NASA Astronaut Group 8

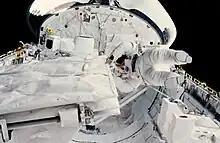
Kathryn Sullivan performs an EVA on STS-41-G

NASA maintained a small fleet of Northrop T-38 Talon jet aircraft at Ellington Field, not far from the JSC. These were used by the astronauts for visiting NASA and contractor installations around the country. They were also used as chase planes for the Space Shuttle, and it became a tradition for the crew to fly to KSC in T-38s before a mission. The T-38 was a trainer commonly used by the USAF and Navy, so most of the pilot astronaut candidates had flown it before, but none of the mission specialist candidates had, even among those who were trained pilots. Unlike previous astronaut groups, they were not sent to a military flight school to learn how to pilot the aircraft, but were required to learn how to fly in the back seat as a crew member. Jim Buchli and Dale Gardner had qualified for this role in the T-38 as Naval Flight Officers, and they drew up a training syllabus for mission specialist candidates with no flight experience that covered subjects such as navigation and the correct protocol for talking on the radio. Due the energy crisis of the 1970s and the consequent soaring cost of jet fuel, flight time was restricted to 15 hours a month.